Qullasuyu

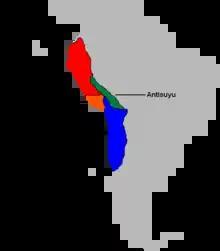
The four "suyus" of the Inca empire. Qullasuyu appears in blue.

From Quechua, composite of "qulla" (meaning south, but also the namesake people) and "suyu" (region, quarter of the Inca Empire), with the meaning of "southern region".